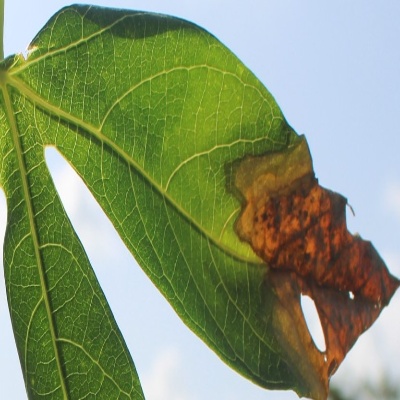
Crop: Cassava
Condition: bacterial blight